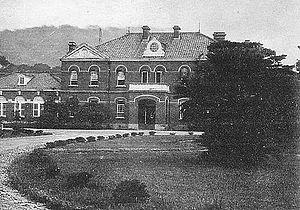
Le district naval de Sasebo est le troisième des cinq principaux districts administratifs de la marine impériale japonaise d'avant-guerre. Son territoire comprend la côte ouest et sud de Kyūshū, les îles Ryūkyū, Taïwan et la Corée, ainsi que les patrouilles dans la mer de Chine orientale et le Pacifique.